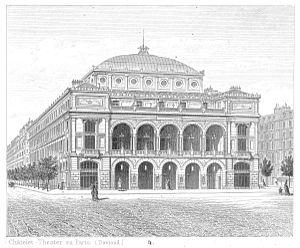
Le théâtre du Châtelet est un théâtre situé place du Châtelet dans le 1ᵉʳ arrondissement de Paris et inauguré en 1862 ; placé sous la direction de Ruth Mackenzie et Thomas Lauriot-dit-Prévost depuis 2017, il programme des comédies musicales, des opéras, des concerts classiques, du jazz, des récitals et de la danse. Il a accueilli de 2002 à 2016 la cérémonie des César du cinéma. Le théâtre du Châtelet est membre de Réseau européen pour la sensibilisation à l'opéra et à la danse.